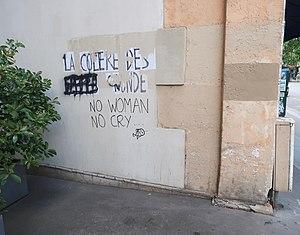
Collage et graffiti féministe, rue d'Auteuil (Paris, 16e). Texte
No Woman, No Cry est une chanson de Bob Marley, créditée sous le nom de Vincent Ford. Elle figure sur l'album Natty Dread, mais c'est la version de l'album Live!, sortie en single en août 1975 qui reste la plus célèbre et deviendra un succès planétaire.